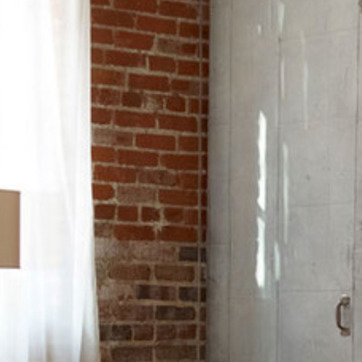
Material: brick